Rami Malek

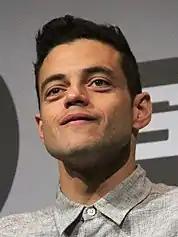
Malek at the 2016 South by Southwest

In 2018, Malek portrayed Freddie Mercury in the Queen biopic, "Bohemian Rhapsody". The film premiered in London on October 23, 2018, and became a major box office success, grossing over $900 million worldwide on a production budget of about $50 million. It became the sixth highest-grossing film of 2018 worldwide, and the highest-grossing musical biographical film of all time. Though the film received mixed reviews overall, Malek's performance was acclaimed by critics. He won the Golden Globe for Best Actor in a Motion Picture Drama, the Screen Actors Guild Award for Outstanding Performance by a Male Actor in a Leading Role, the BAFTA Award for Best Actor in a Leading Role and the Academy Award for Best Actor for his performance in the film. In preparation for the role as Mercury, Malek moved to London where he worked with a dialect coach and a movement coach, and took piano and singing lessons. For four hours each day, he studied videos of Mercury with his movement coach, Polly Bennett. This included watching the 1985 Live Aid concert video on YouTube at least 1,500 times to perfect his performance for the film. He also had to get used to speaking and singing with a set of false teeth that mimicked Mercury's overbite. Brian May, Queen's guitarist who often attended filming, is quoted as saying that Malek's performance was so accurate that "we sometimes forgot he was Rami". Malek considers his role as Mercury the most important of his career, saying: This is a role I don't think can be outdone. I think we're always searching for that next great role, and I guess I'm fortunate that I've already been met with it. I'd like to think that there is more out there for me to do, and there is, but I do doubt that there is anything that lives up to how precious this role and this human being have been in my life.